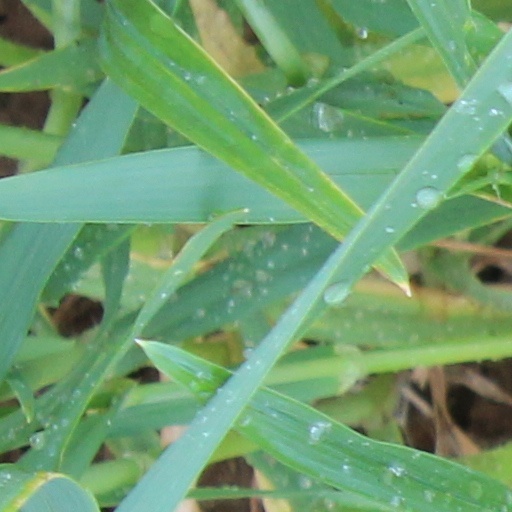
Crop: wheat